Bukavu

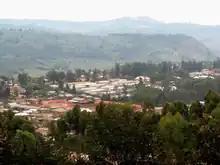
Panzi Hospital

The city is home to the Panzi Hospital. Founded by the Swedish Pentecostal Mission in 1921, its director Denis Mukwege operates on women who survive sexual violence, and is one of two doctors in the eastern Congo qualified to perform a reconstructive surgery.